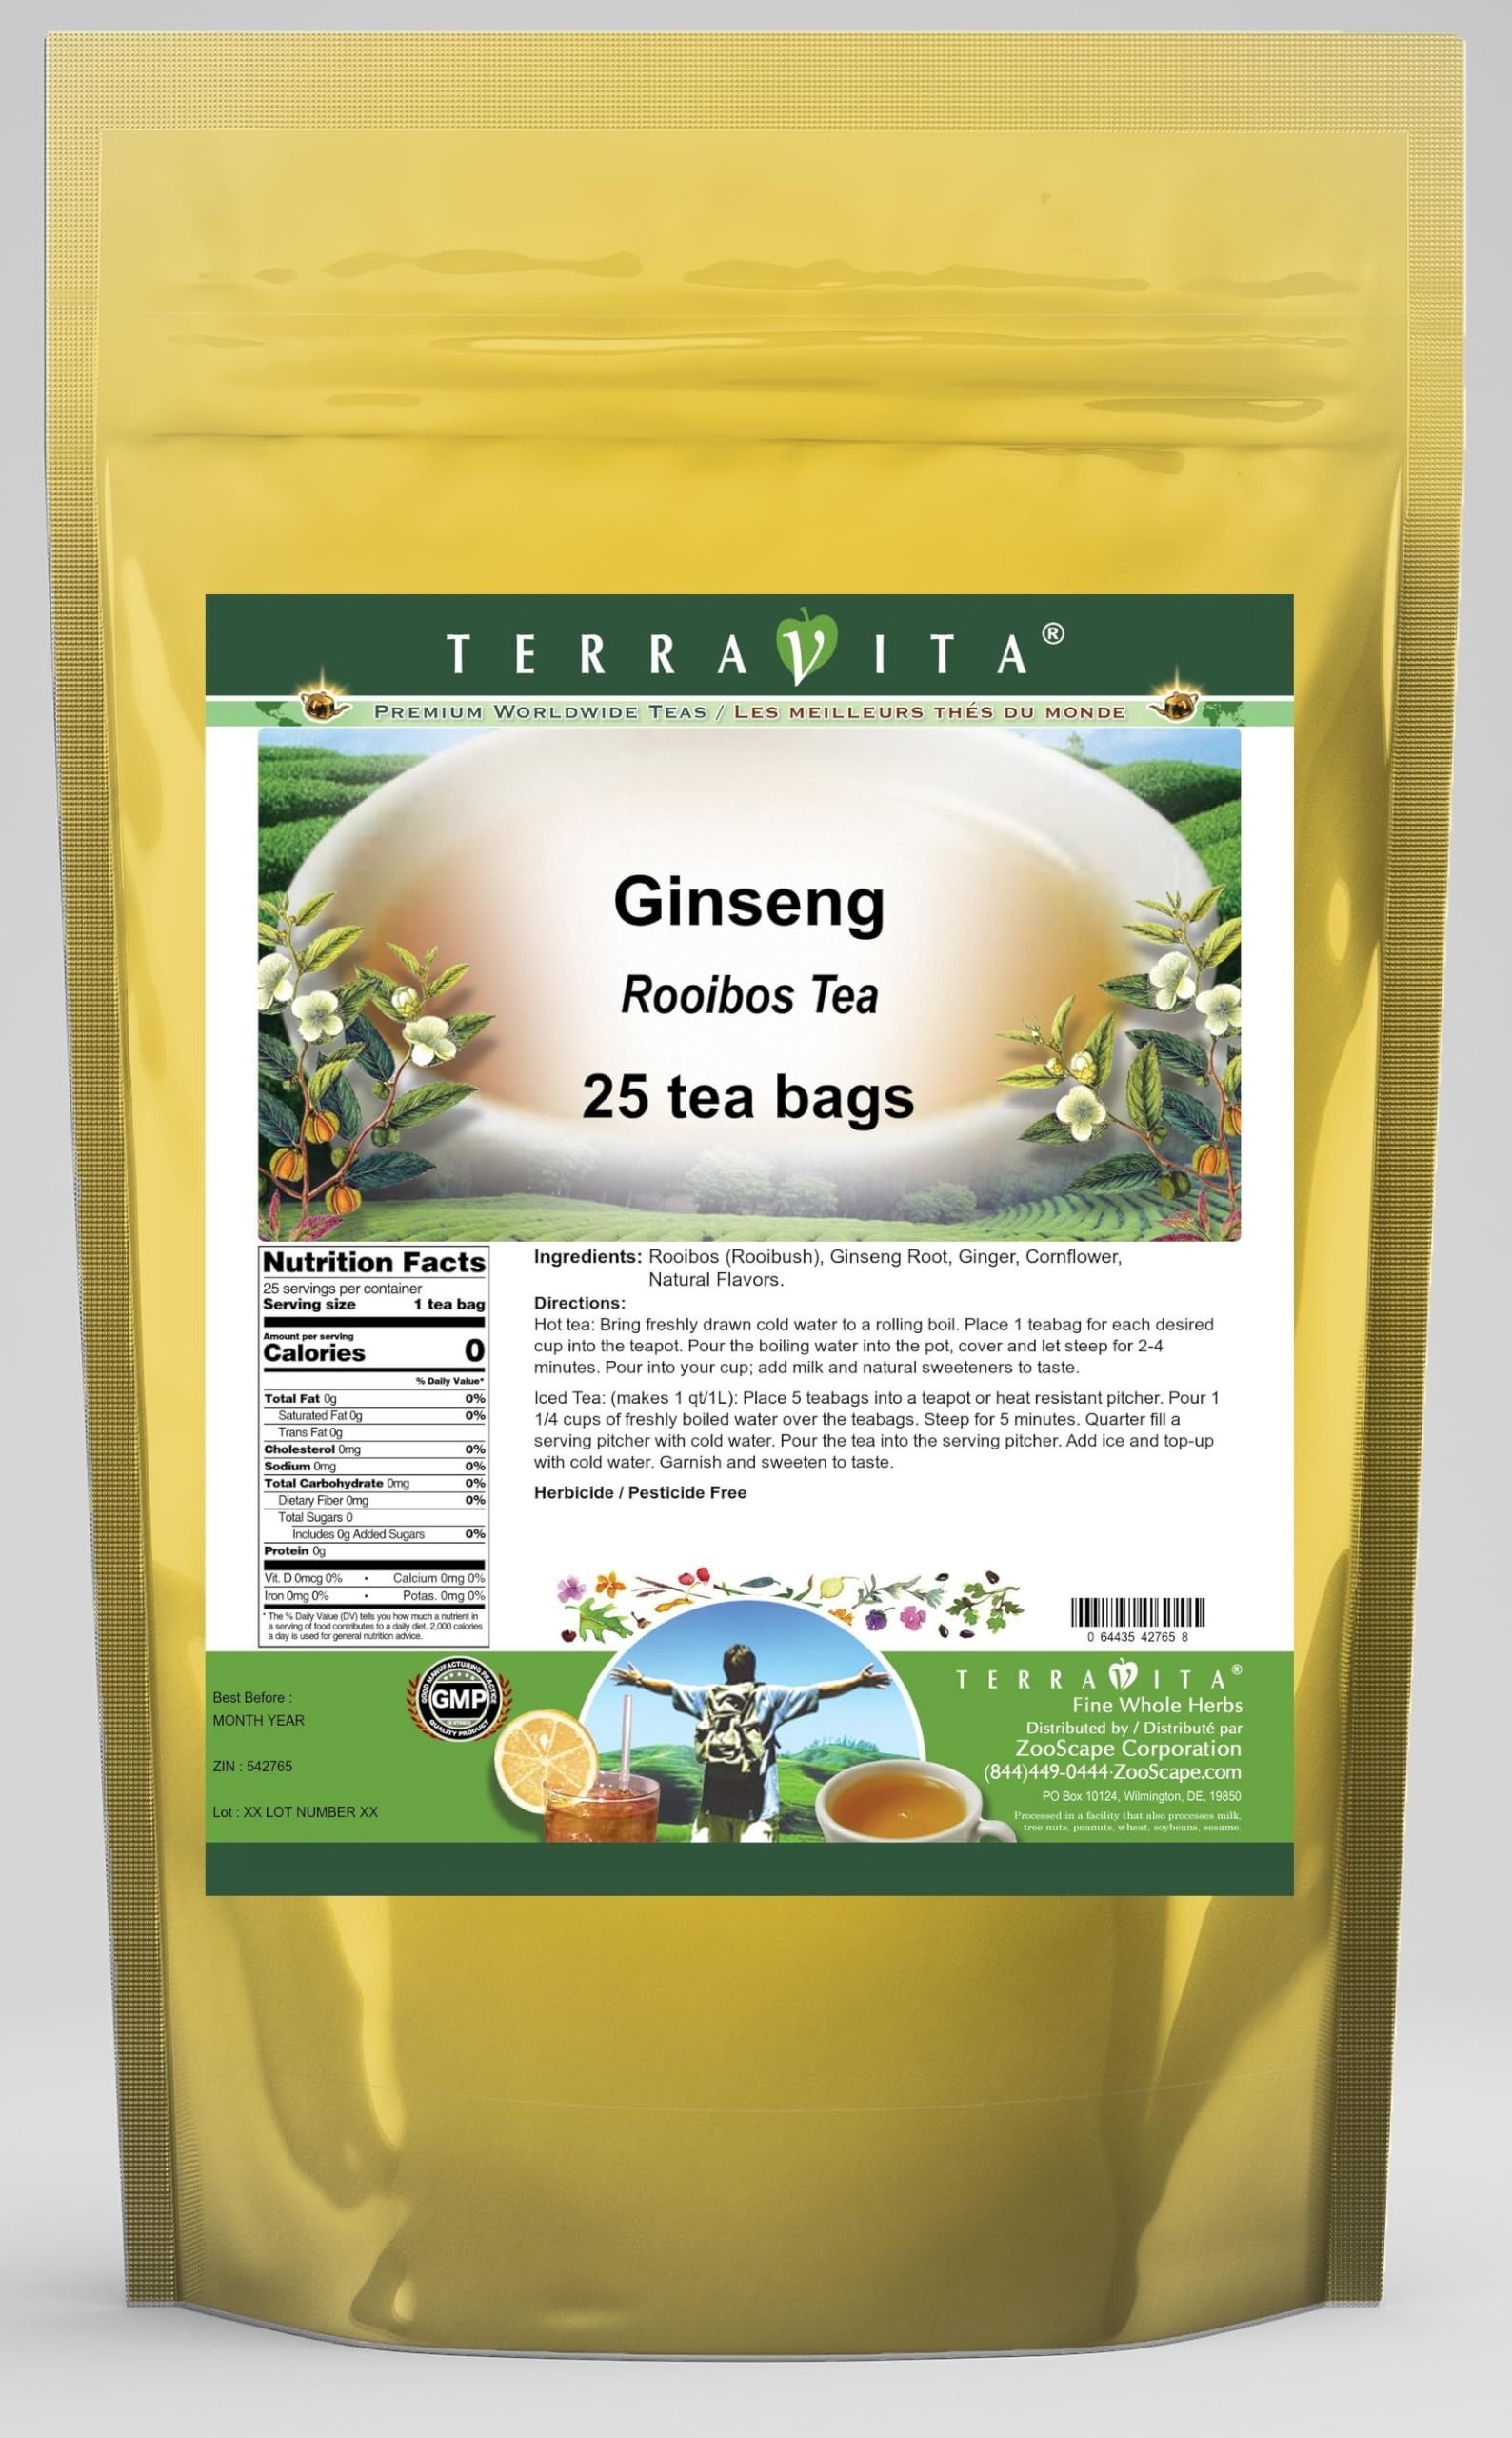
Item Name: Ginseng Rooibos Tea (25 tea bags, ZIN: 542765)
Bullet Point 1: Our Ginseng Rooibos Tea is a delightful flavored Rooibos tea with Ginseng Root, Ginger and Cornflower that you will really enjoy! The unique Ginseng aroma and taste is a delight! - Ingredients: Rooibos tea, Ginseng Root, Ginger, Cornflower and Natural Ginseng Flavor.
Bullet Point 2: No fillers.
Bullet Point 3: Manufacturer: TerraVita
Bullet Point 4: Size: 25 tea bags
Bullet Point 5: Rooibos Tea Bags - Packed in a convenient upright pouch!
Product Description: Our Ginseng Rooibos Tea is a delightful flavored Rooibos tea with Ginseng Root, Ginger and Cornflower that you will really enjoy! The unique Ginseng aroma and taste is a delight! - Ingredients: Rooibos tea, Ginseng Root, Ginger, Cornflower and Natural Ginseng Flavor. - Hot tea brewing method: Bring freshly drawn cold water to a rolling boil. Place 1 teabag for each desired cup into the teapot. Pour the boiling water into the pot, cover and let steep for 2-4 minutes. Pour into your cup; add milk and natural sweeteners to taste. - Iced tea brewing method: (to make 1 liter/quart): Place 5 teabags into a teapot or heat resistant pitcher. Pour 1 1/4 cups of freshly boiled water over the teabags. Steep for 5 minutes. Quarter fill a serving pitcher with cold water. Pour the tea into the serving pitcher. Add ice and top-up with cold water. Garnish and sweeten to taste. - TerraVita is an exclusive line of premium-quality, natural source products that use only the finest, purest and most potent ingredients found around the world. TerraVita is hallmarked by the highest possible standards of purity, potency, stability and freshness. All of our products are prepared with the highest elements of quality control, from raw materials through the entire manufacturing process, up to and including the moment that the bottles or bags are sealed for freshness and shipped out to you. Our highest possible standards are certified by independent laboratories and backed by our personal guarantee. - TerraVita exists to meet and ensure your family's health and wellness without the harmful effects of chemicals and health products. We strive to make all of our products affordable and reliable and are constantly searching the market to maintain our affordability and to look for new ways to serve you a
Value: 25.0
Unit: Count

Price: 18.47